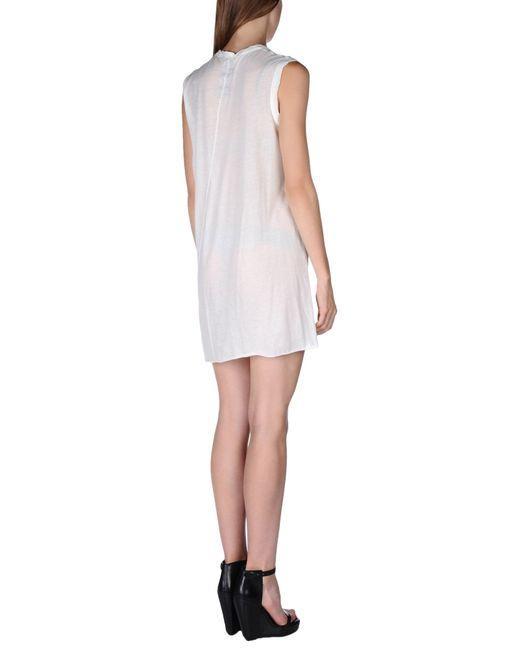
Ärmelloses weißes Baumwoll-Midikleid für Damen